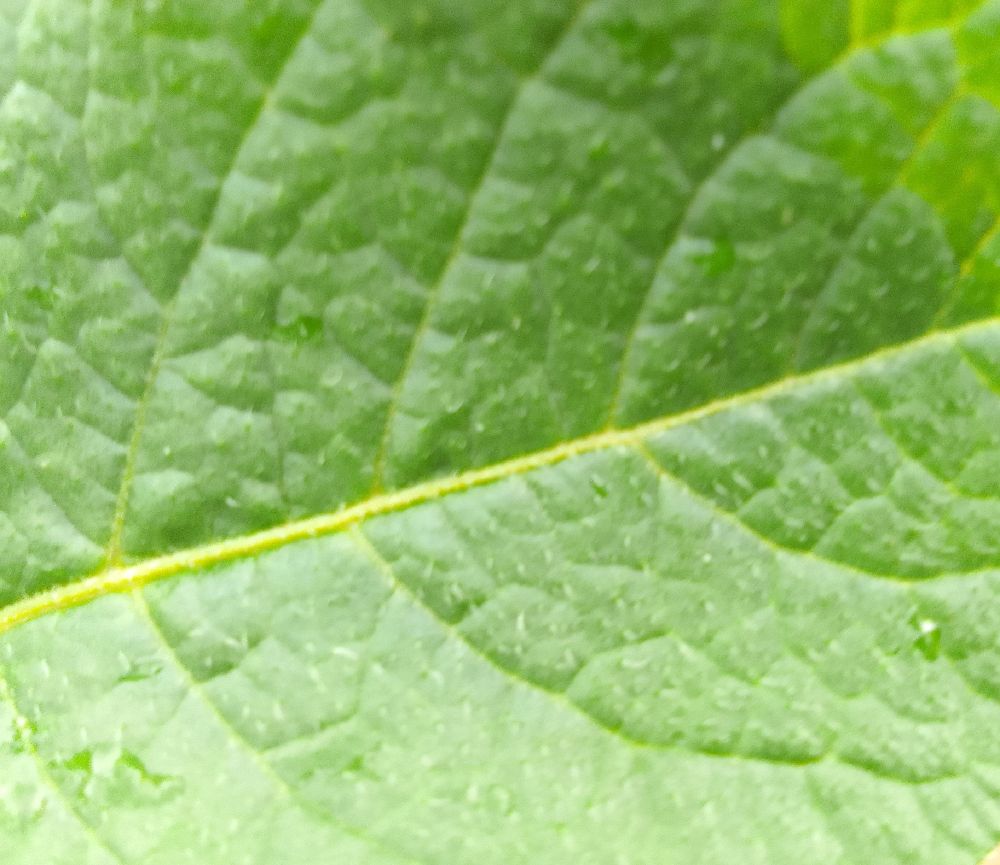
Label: Healthy